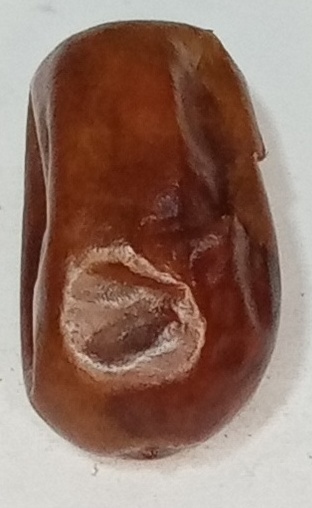
Variety: fasli-toto
Size: medium
Grade: grade-1